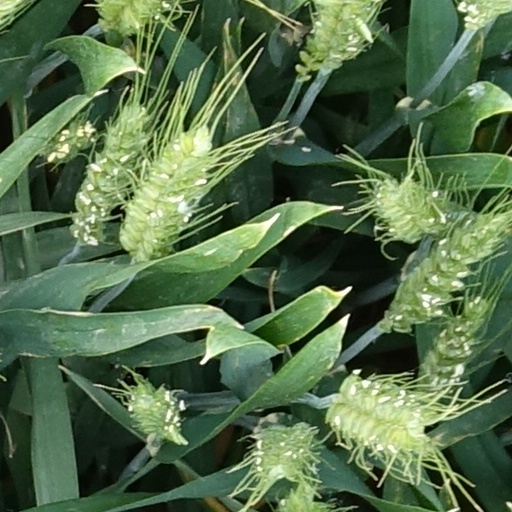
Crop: wheat